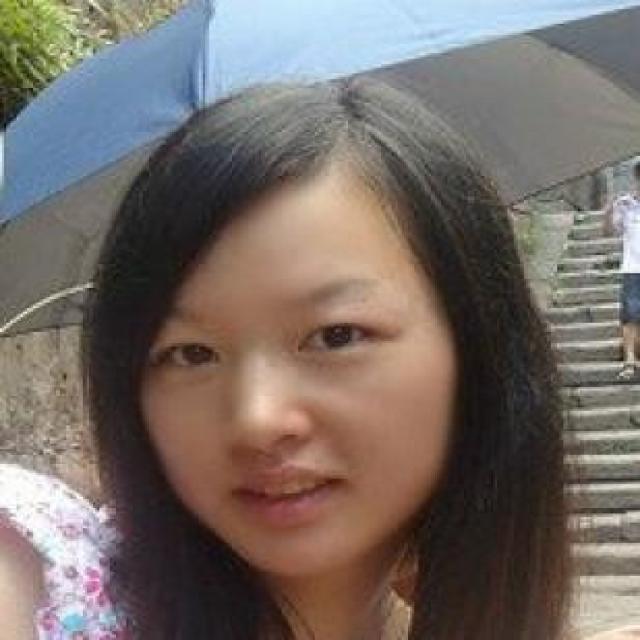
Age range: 21-44